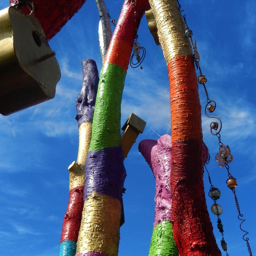
painted the dead plum tree in bright colors